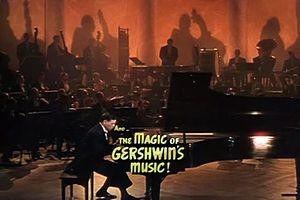
Un Américain à Paris est une comédie musicale américaine réalisée par Vincente Minnelli, sortie en 1951.